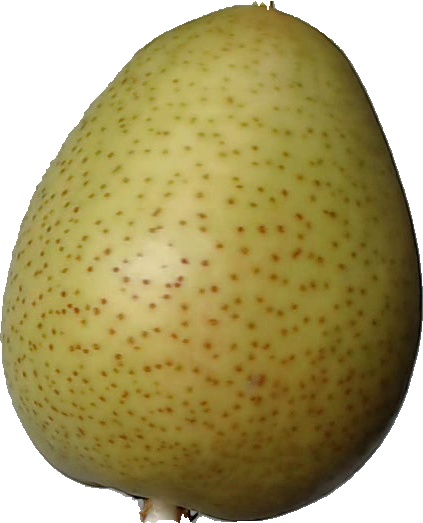
Label: pear_1